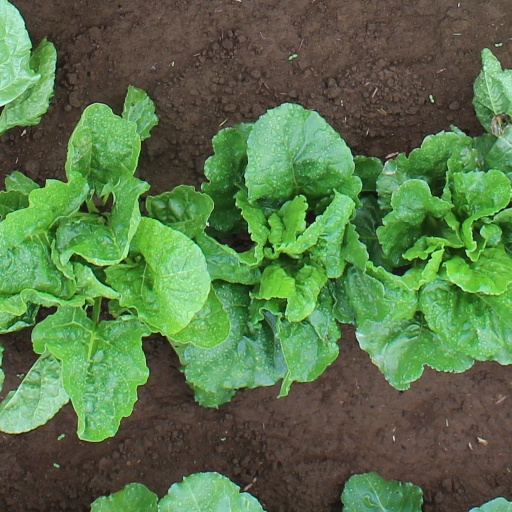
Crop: sugar beet